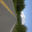
Label: road